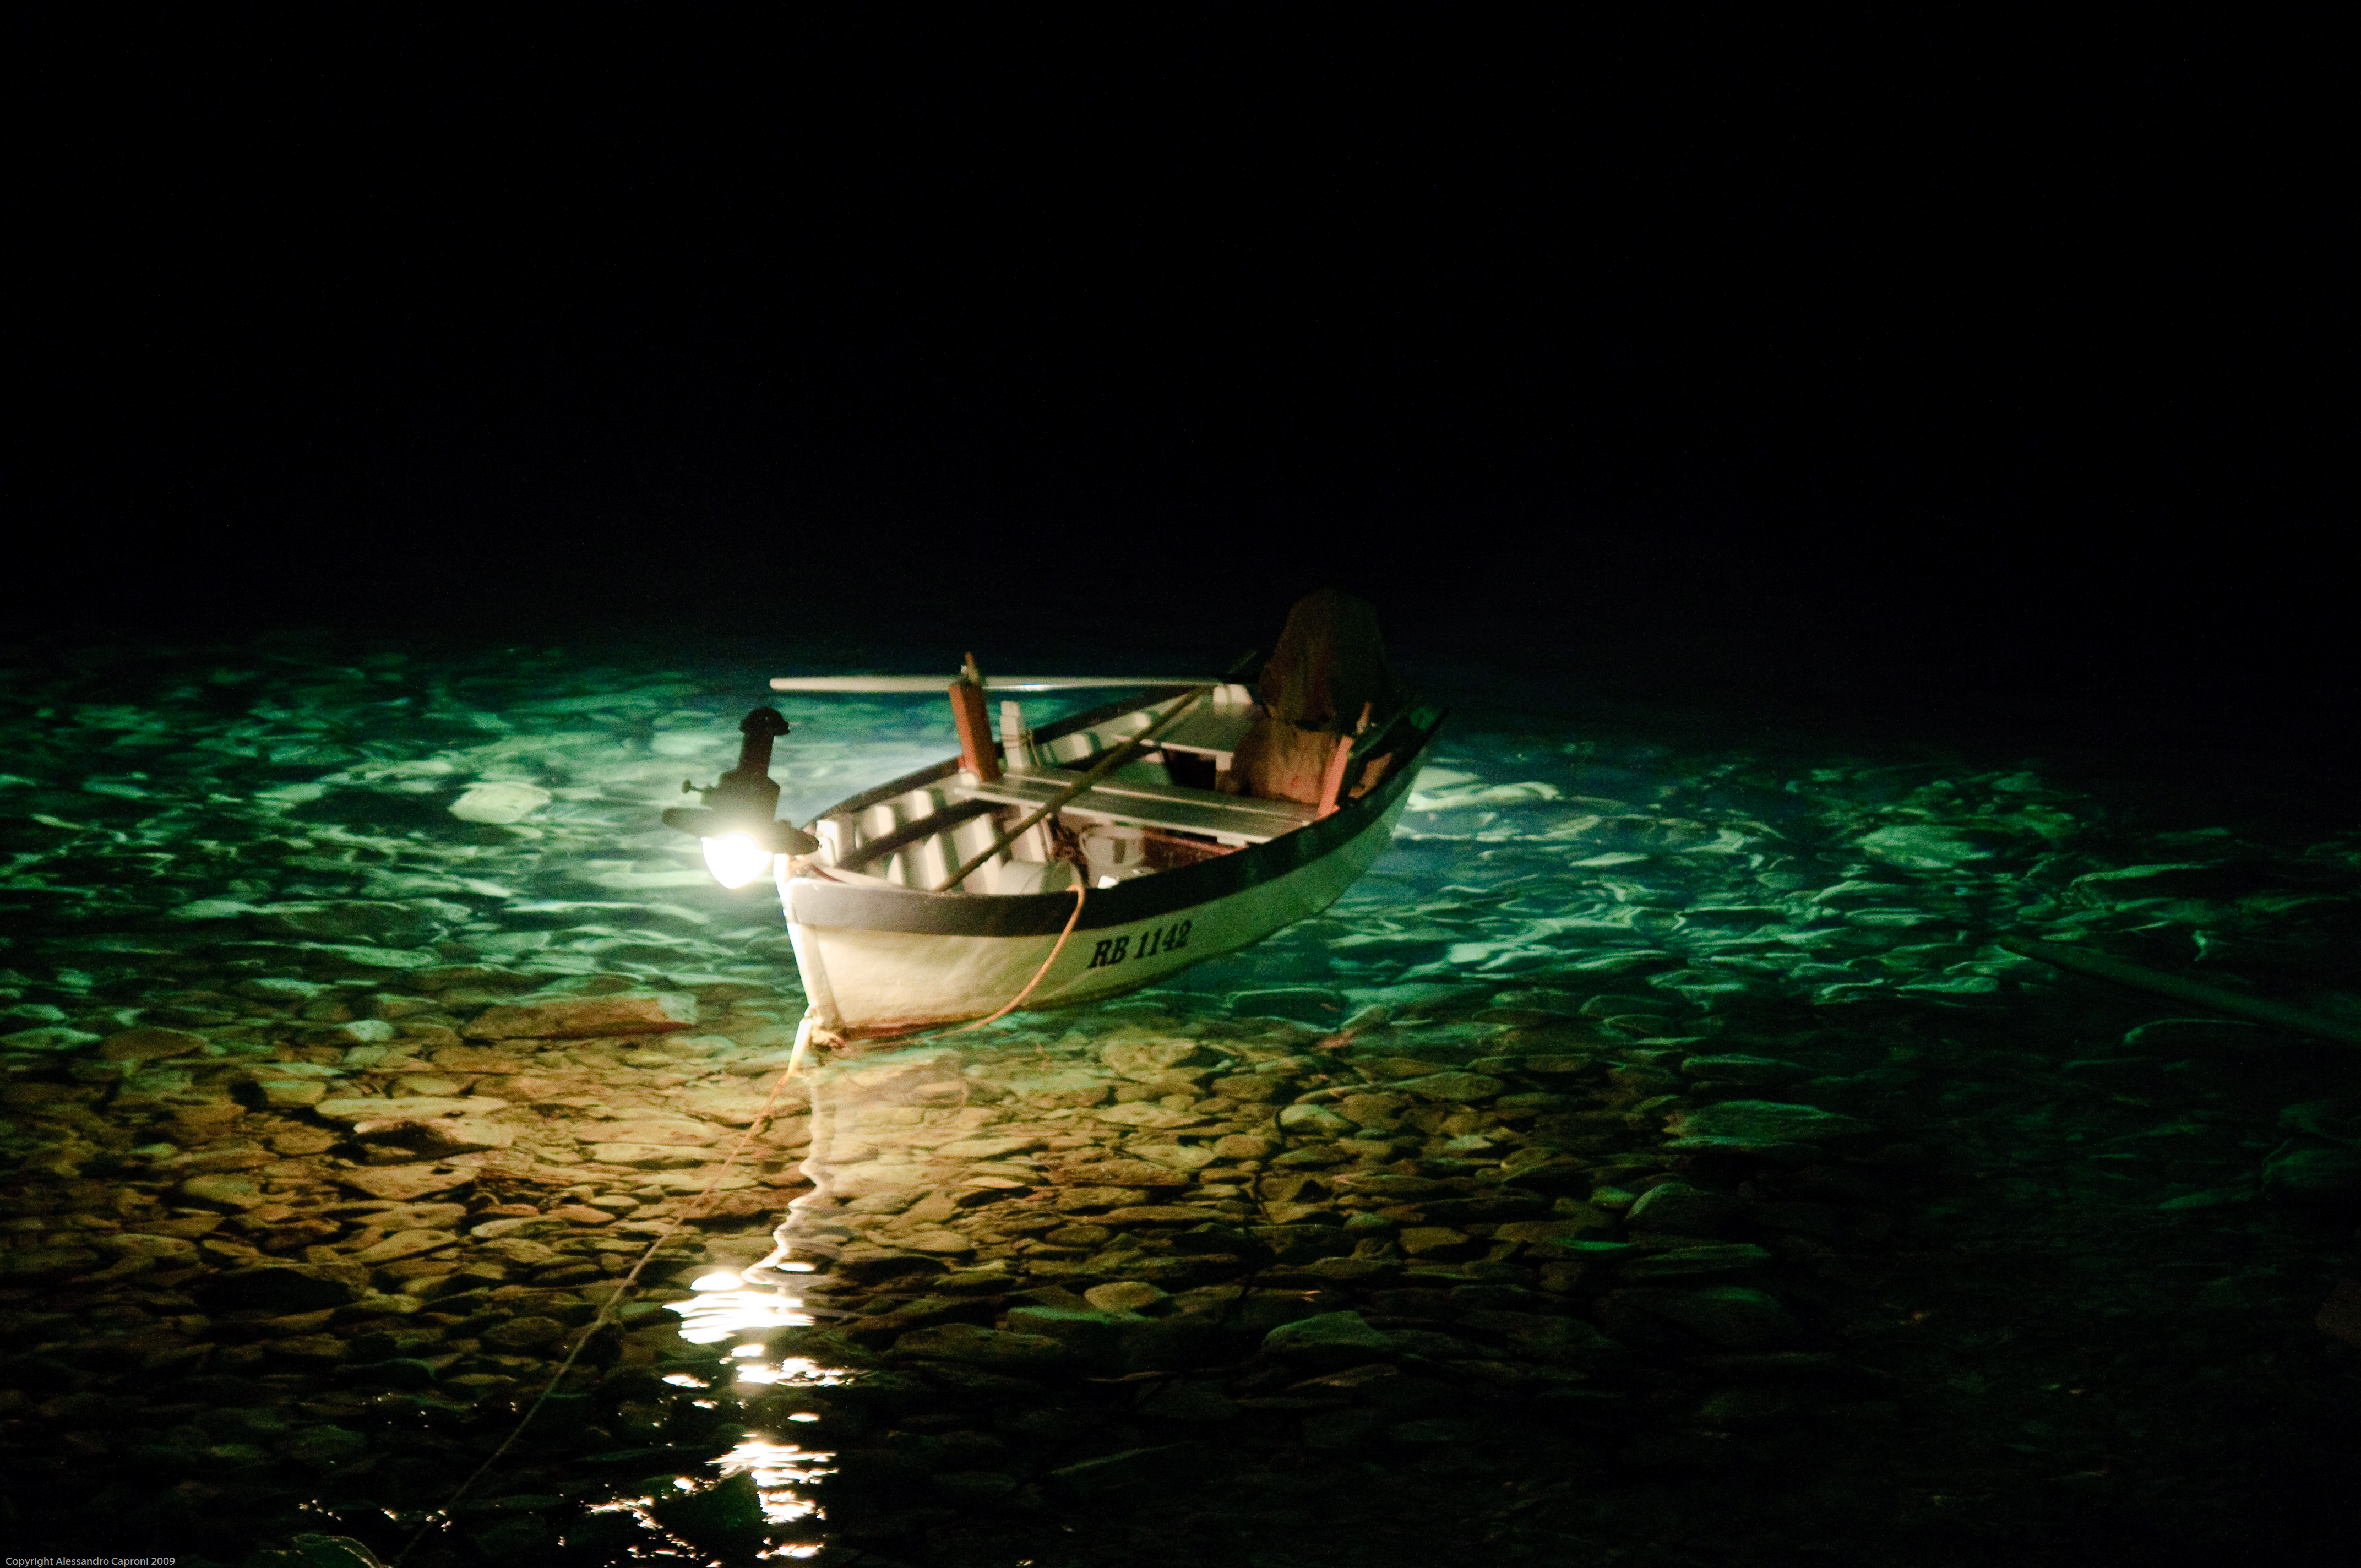
sea, light, boat, night, sunlight, reflection, vehicle, darkness, nikon, croatia, watercraft, hvratska, rab, d300, computer wallpaper, watercraft rowing